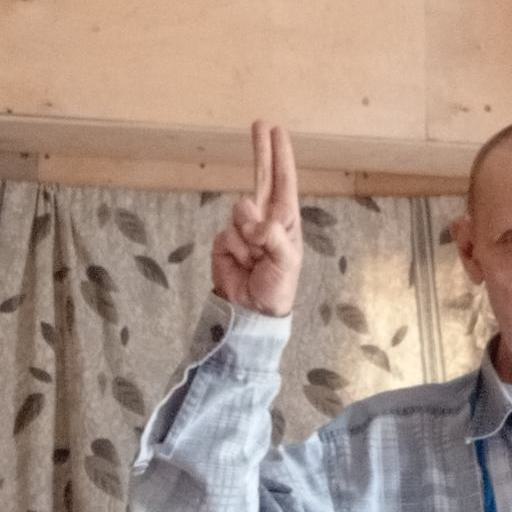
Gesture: two_up